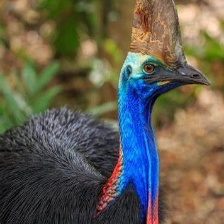
Species: CASSOWARY
Scientific name: CASUARIUS